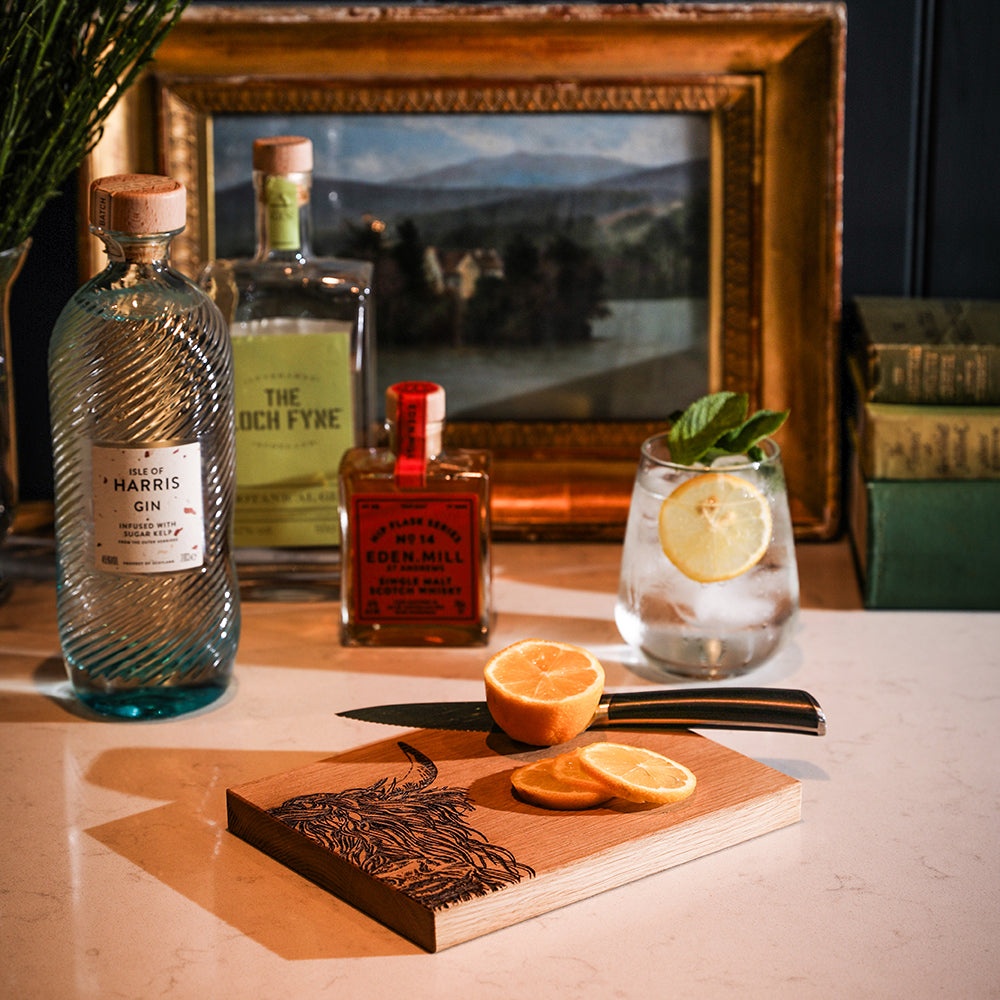
Highland Cow Oak Bar Board
Add a touch of Scottish charm to your bar with this oak bar board featuring a beautifully engraved Highland cow design on sustainable British oak, showcasing rustic elegance while chopping garnishes. Made from sustainably sourced, locally grown British oak Handcrafted, engraved, and finished in our Fife, Scotland workshop Includes a Selbrae House belly band and hand-wrapped in branded tissue paper
Brand: Selbrae House
Category: Home & Garden > Kitchen & Dining > Barware